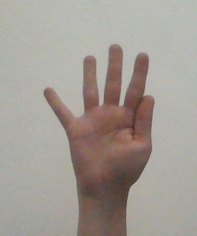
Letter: sheen